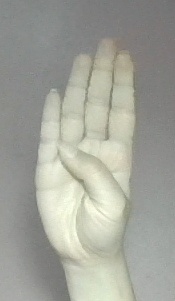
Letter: kaaf